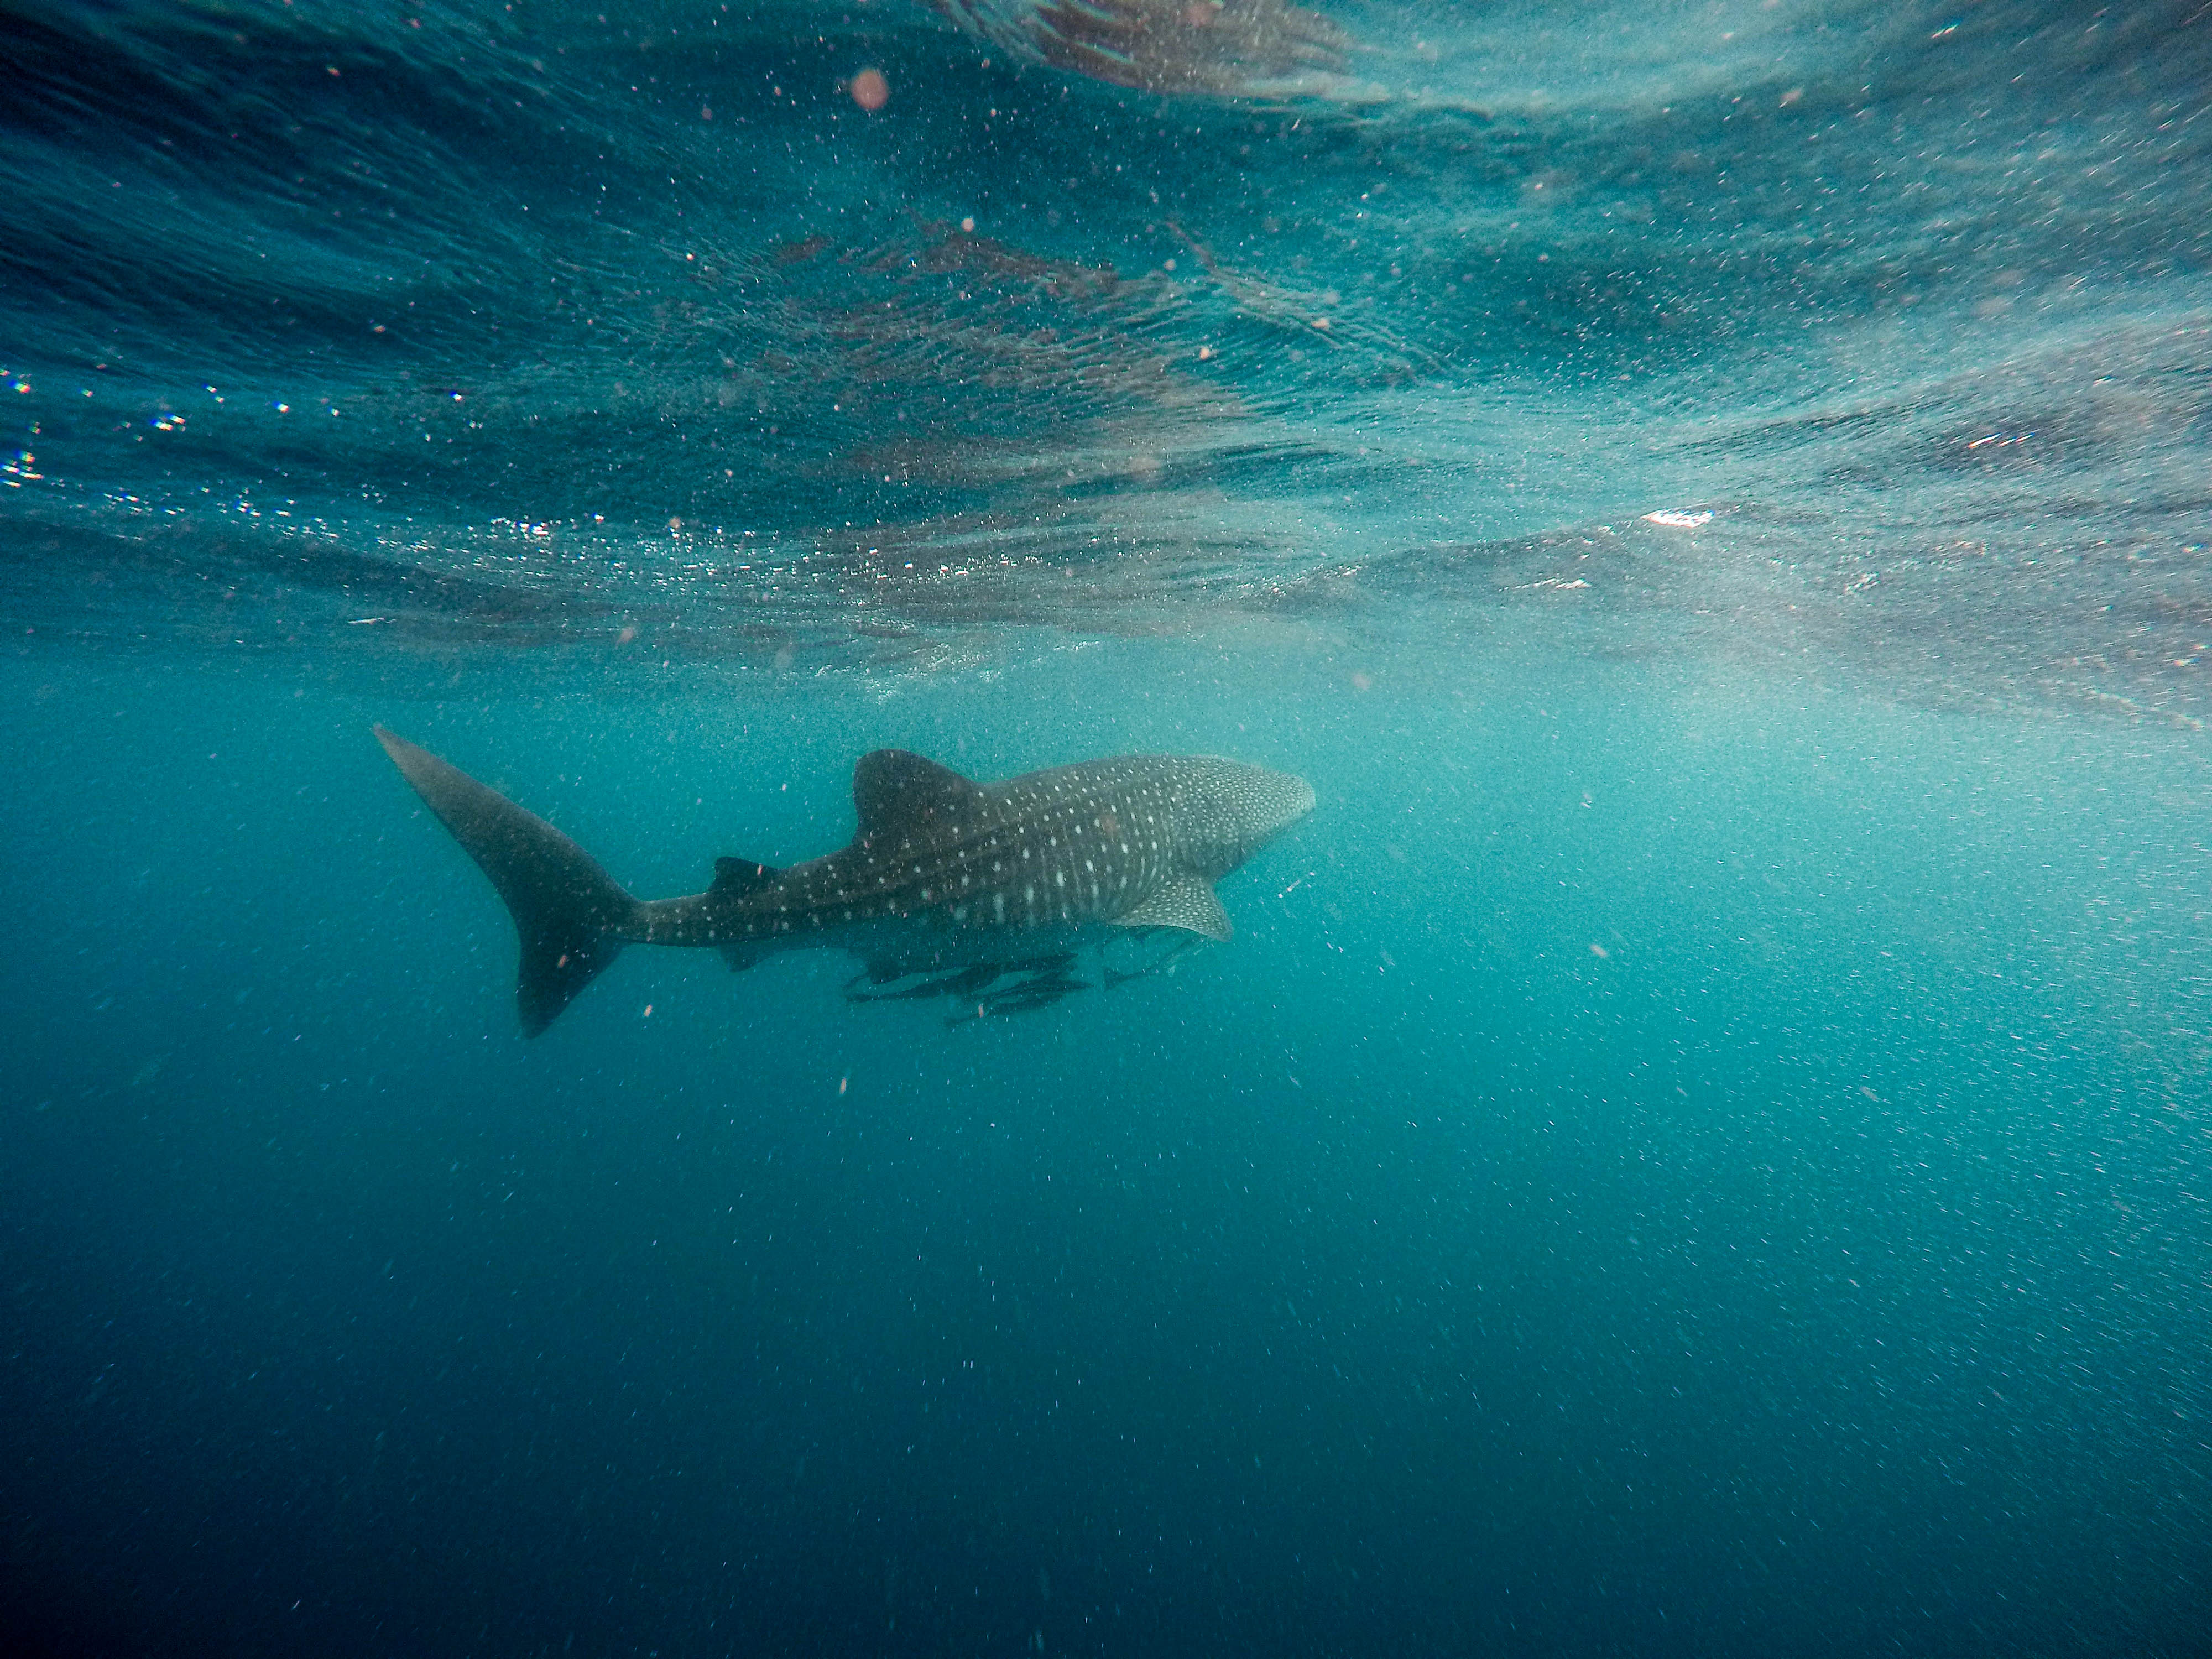
sea, water, ocean, animal, underwater, biology, fish, coral reef, shark, reef, marine biology, cartilaginous fish